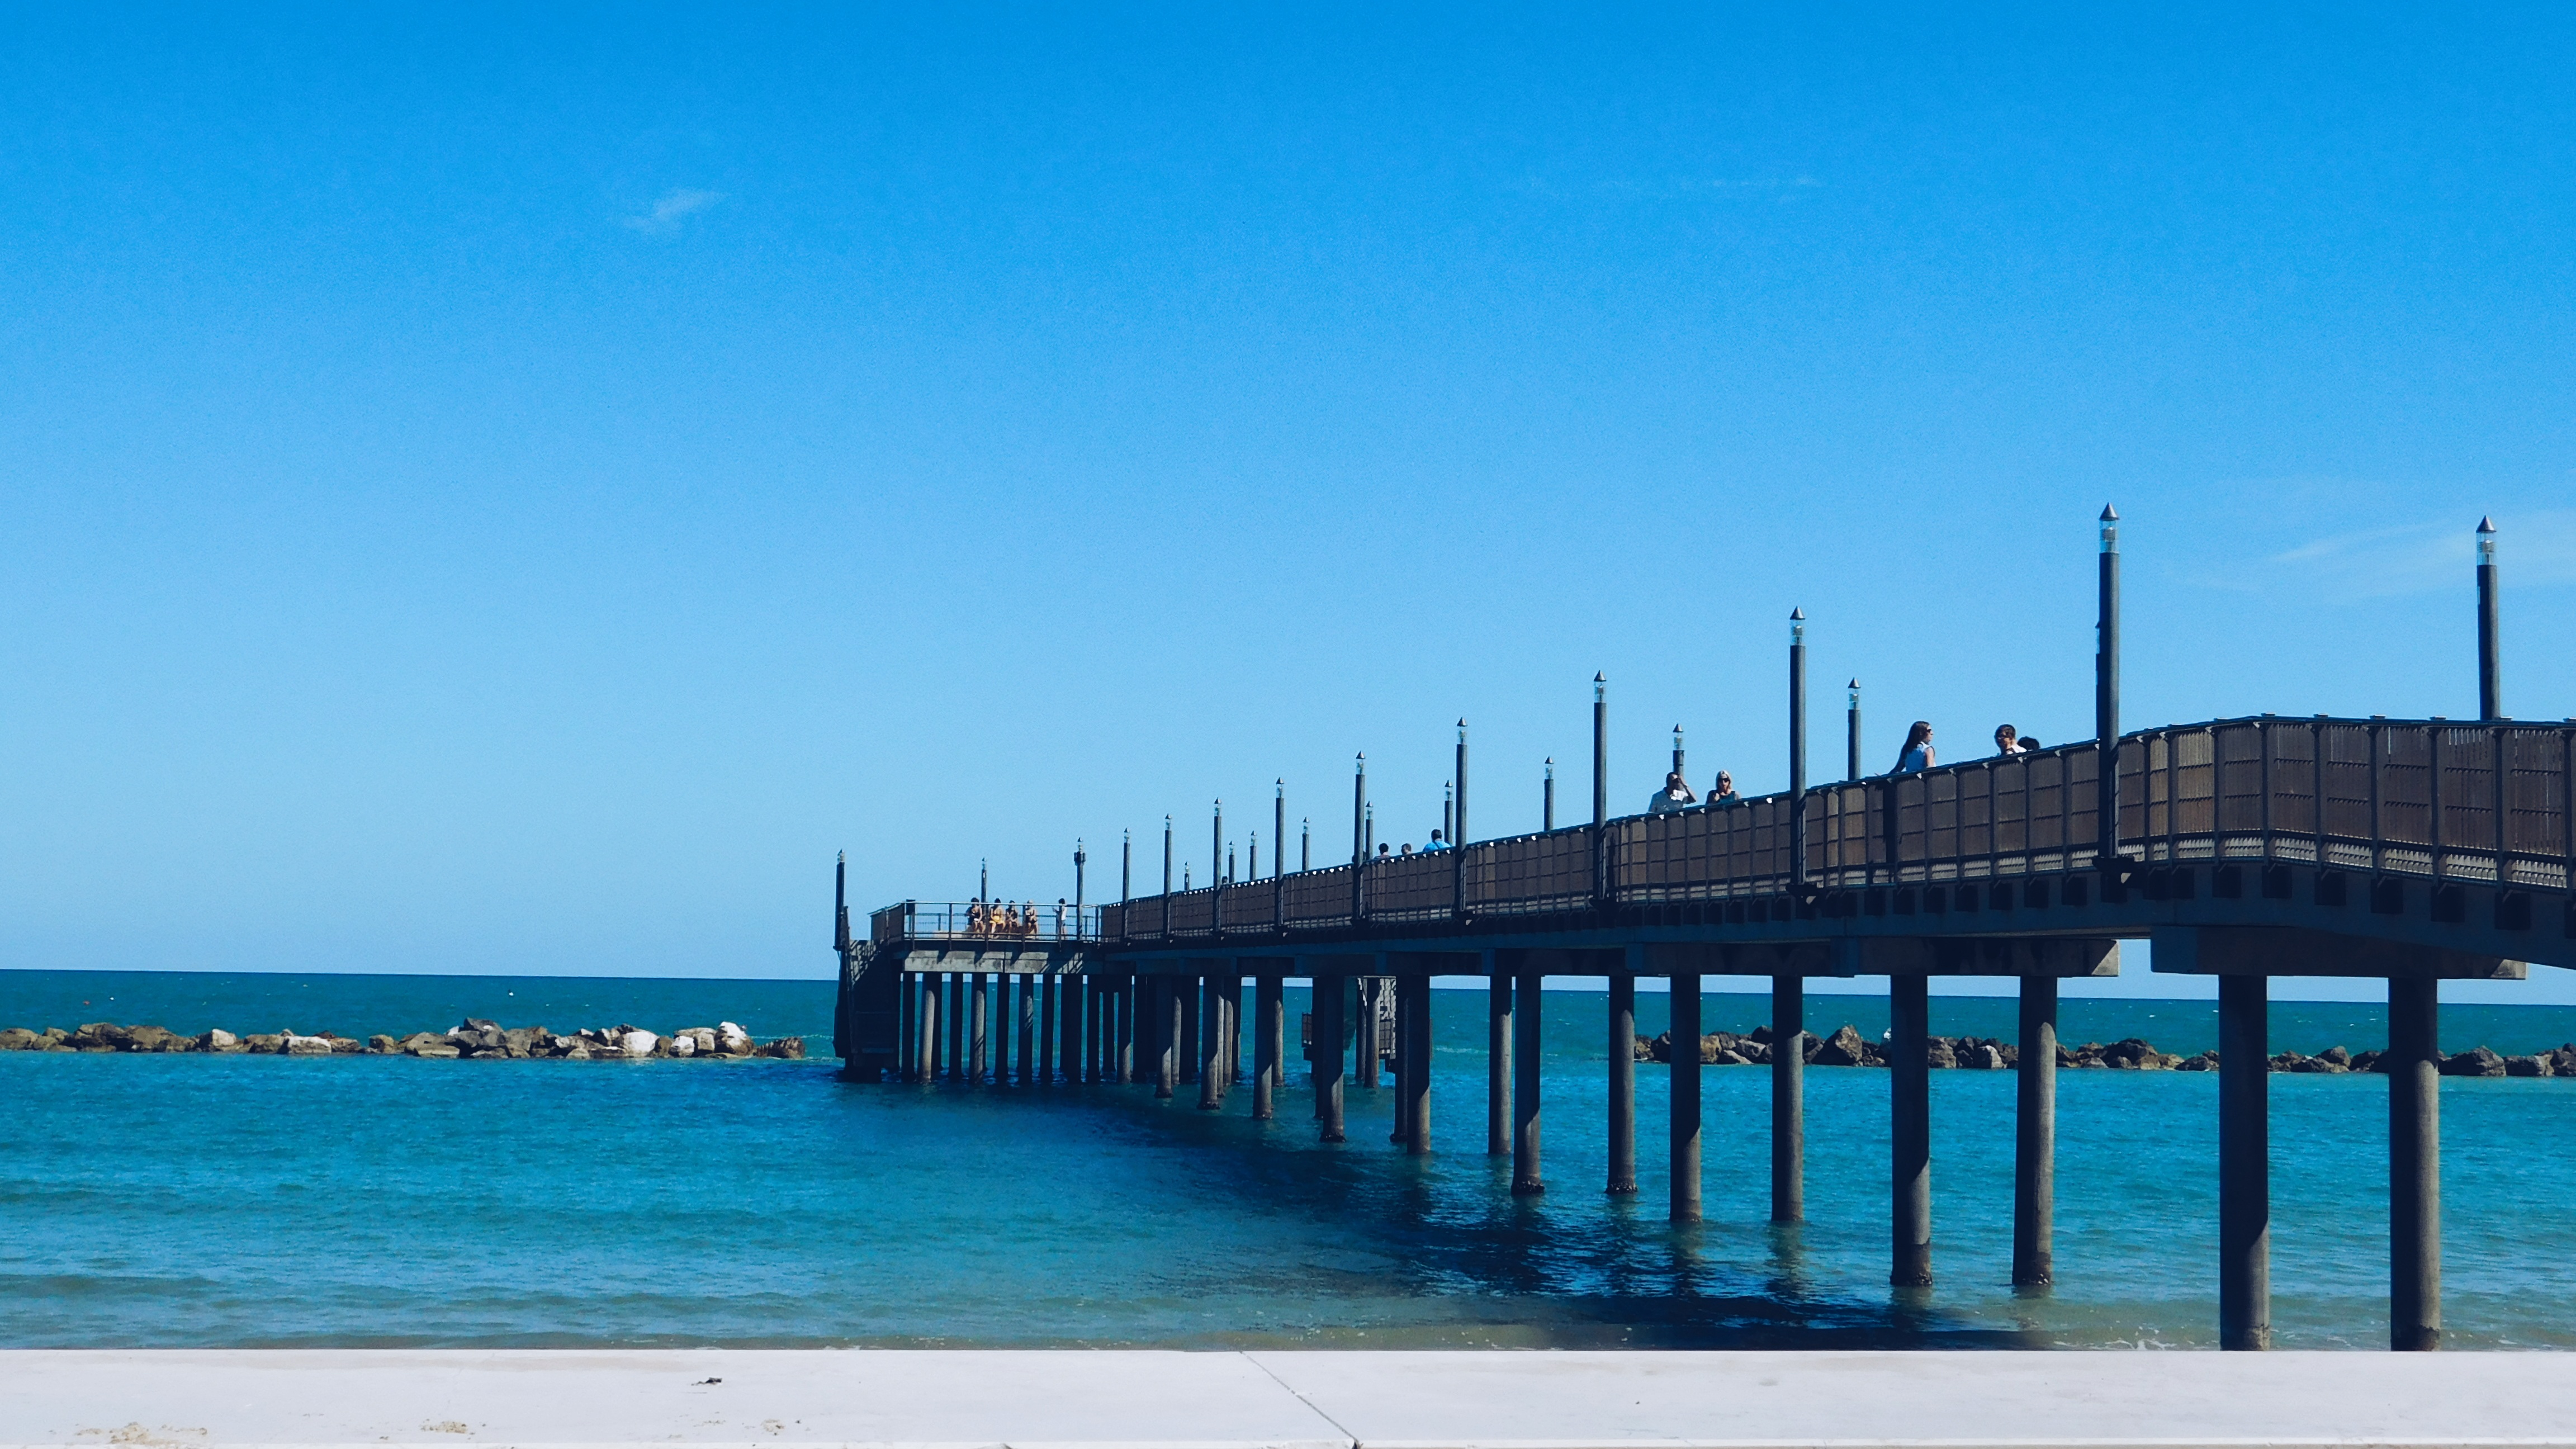
beach, sea, coast, ocean, horizon, sky, bridge, pier, walkway, vacation, travel, seascape, bay, tourism, wallpaper, breakwater, porto, nonbuilding structure